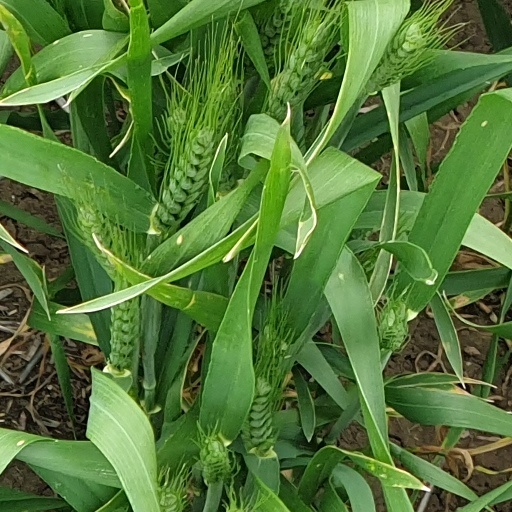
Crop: wheat